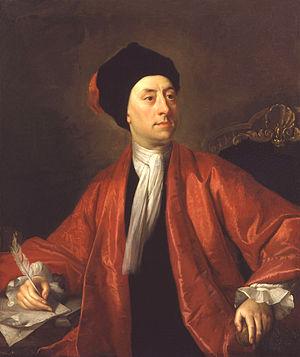
Matthew Prior est un poète et un diplomate anglais de l’époque de la Restauration.